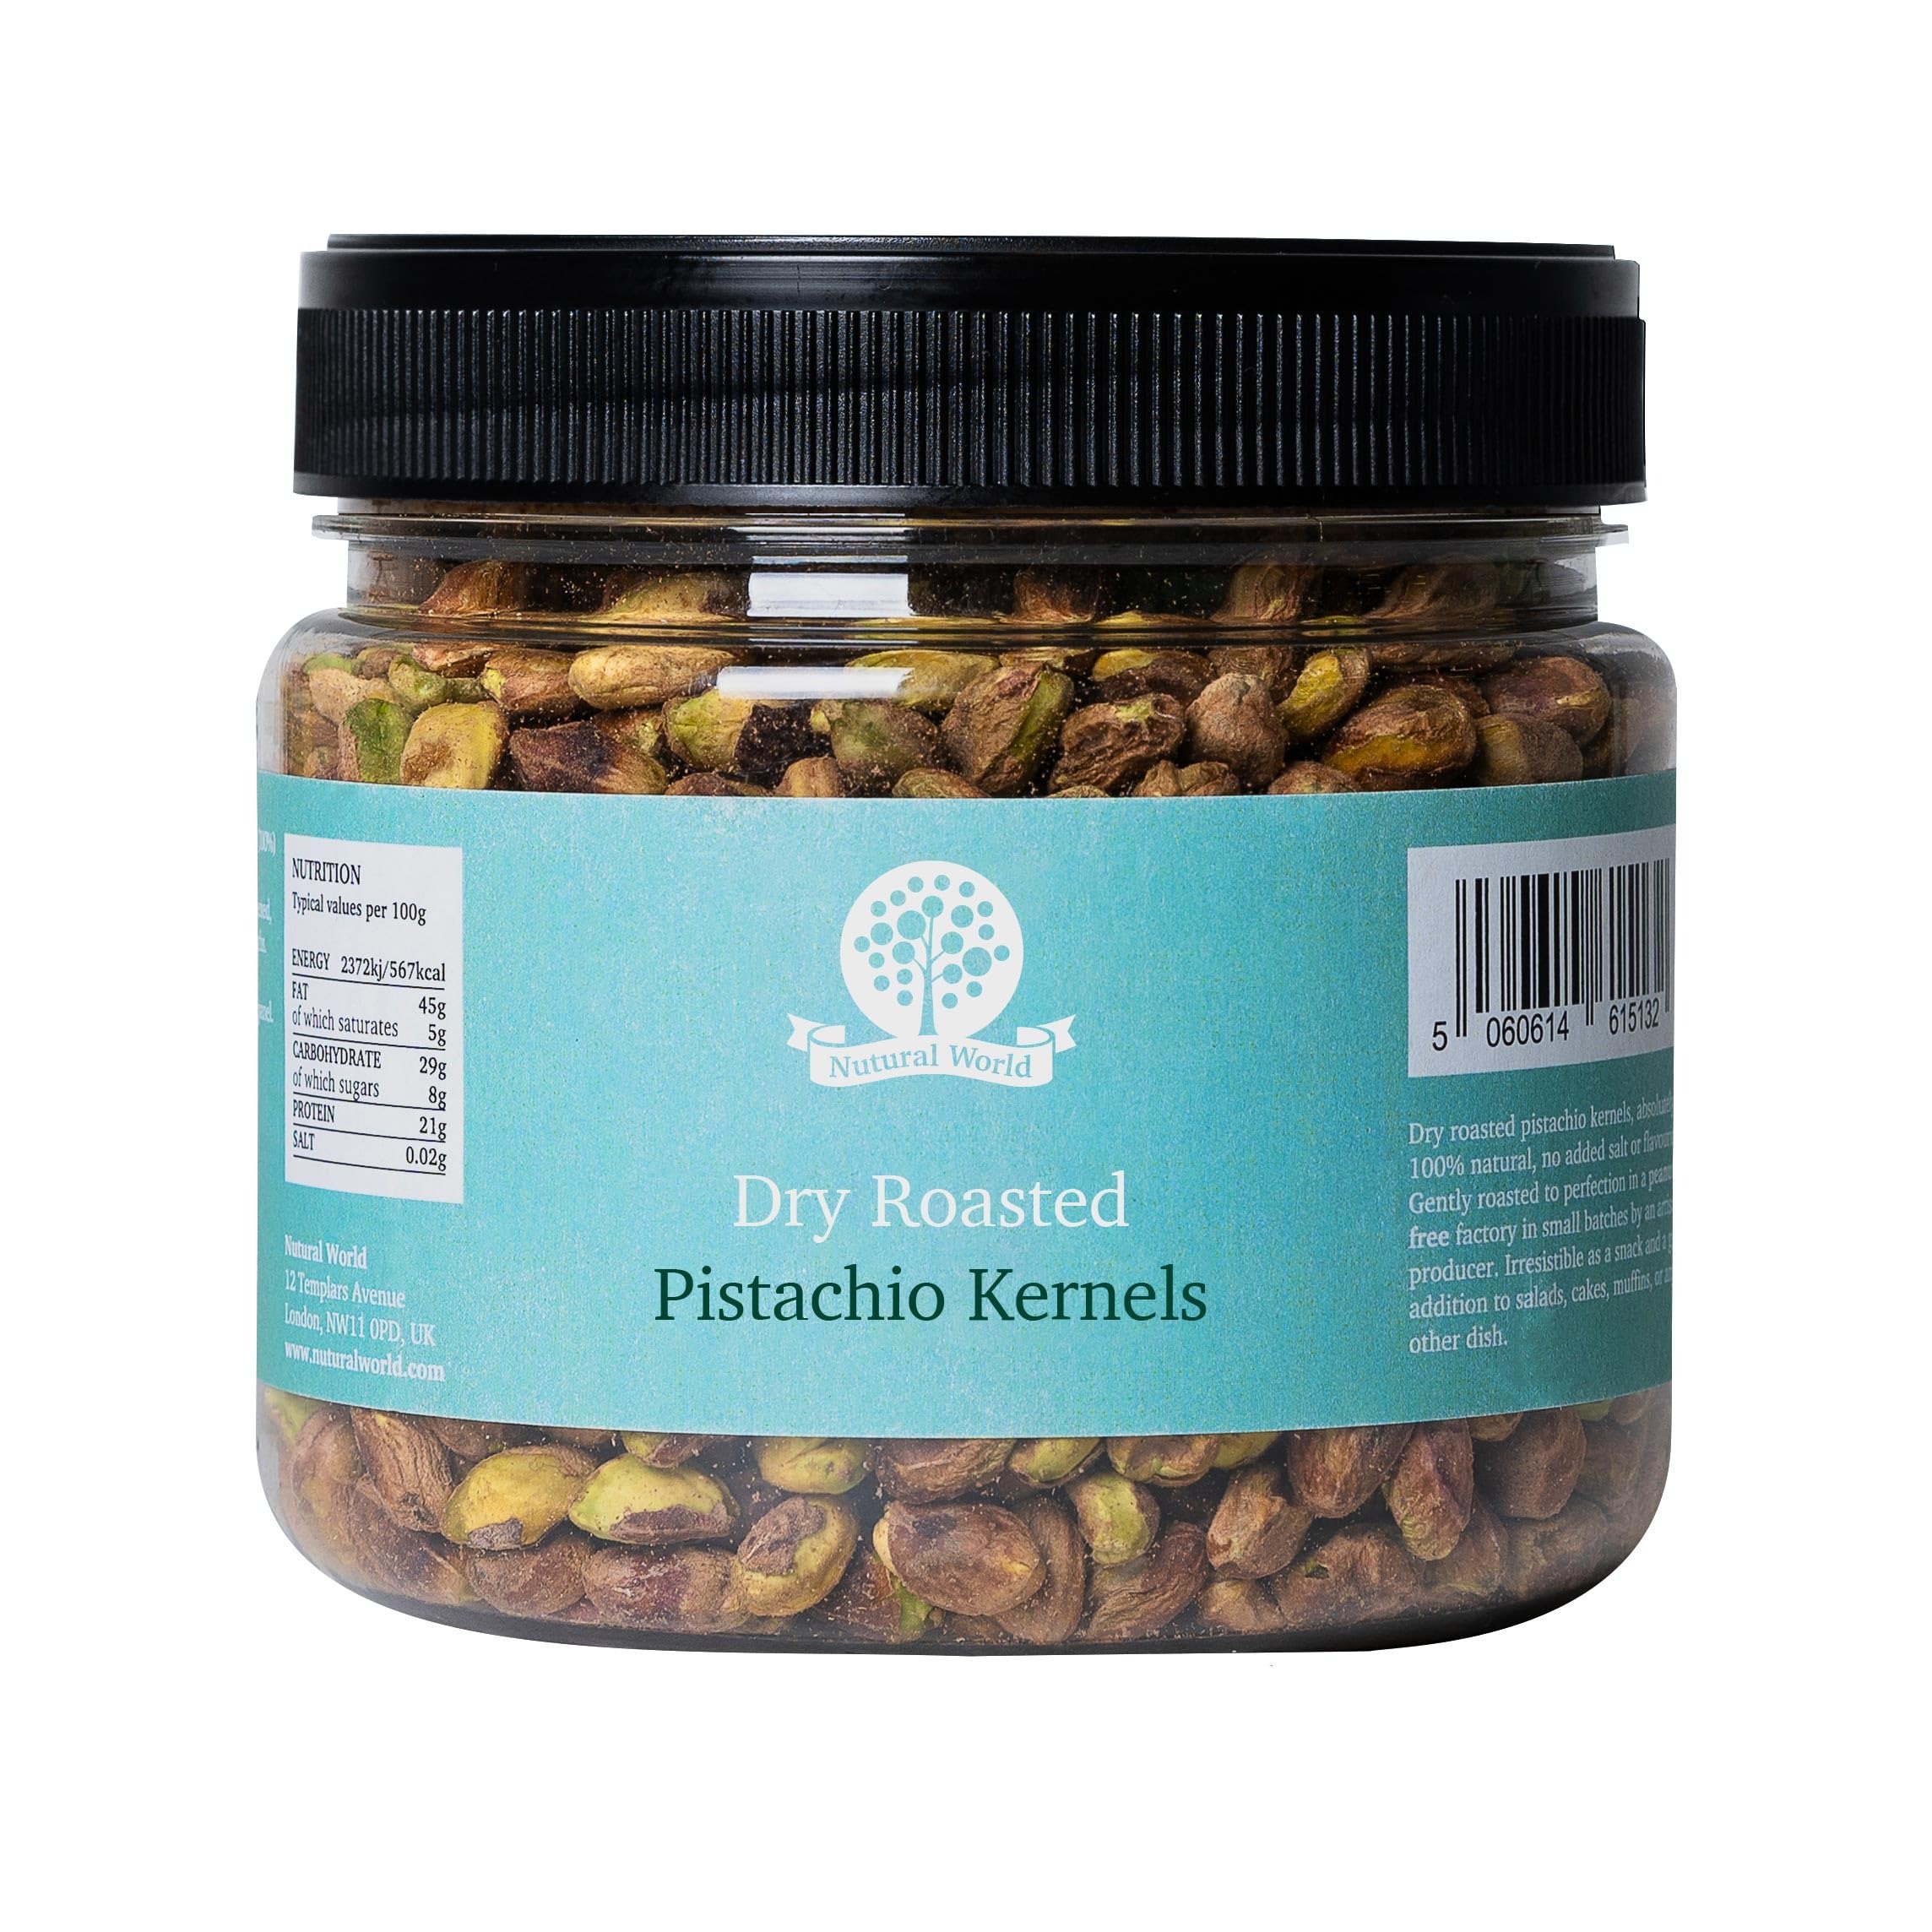
Item Name: Nutural World - Dry Roasted Pistachio Kernels - Unsalted 17.63 Oz (500g)
Bullet Point 1: &#9989; TASTY: Crunchy texture and natural pistachio flavour, perfectly dry roasted with no added salt.
Bullet Point 2: &#9989; ON THE GO: Perfect for travelling, hiking and long walks.
Bullet Point 3: &#9989; HEALTHY: Pistachios have numerous benefits. They are an excellent source of proteins, fibre and antioxidants.
Bullet Point 4: &#9989; ARTISAN: Hand roasted to perfection in our PEANUT FREE and KOSHER certified unit.
Bullet Point 5: &#9989; VERSATILE: Ideal for snacking on their own, mixing into salads and bowls, adding to smoothies and porridge, and baking into cookies and cakes.
Product Description: Perfectly and expertly dry roasted pistachio kernels, with no added salt. An ideal snack, and a perfect companion for journeys, hikes and long walks.
Value: 17.63
Unit: Ounce

Price: 33.99